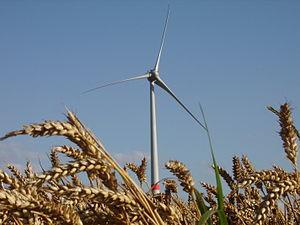
Luminus est un producteur d’électricité et fournisseur d’énergie sur le marché belge. Comme son ancien nom l'indique, c'est une filiale du groupe EDF.